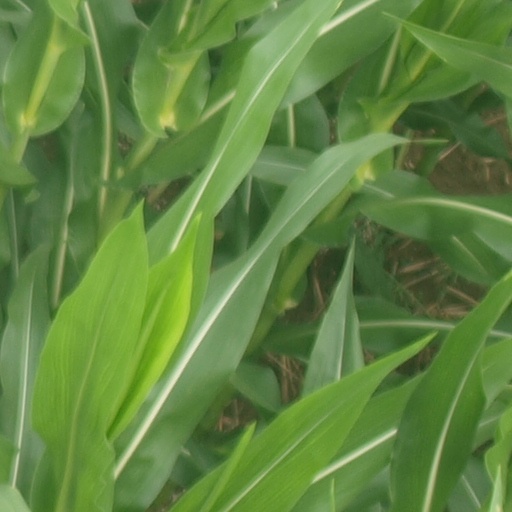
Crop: maize; corn